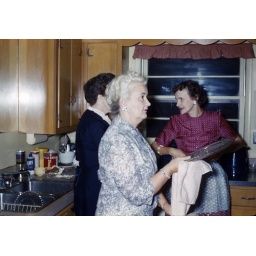
On the right in the red dress is Frona Neff, Bernie Neff's mother.